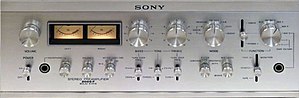
Forforstærker
En forforstærker
En forforstærker er en elektronisk signalforstærker, der klargør et svagt signal, således at en effektforstærker kan behandle det. En forforstærker befinder sig sædvanligvis så tæt på signalkilden som mulig, for at undgå, at signalet bliver støjforurenet før processen. Forforstærkeren opgave er at kunne regulere audio via en volumenkontrol og vælge mellem forskellige input audiokilder.